War of the Colossal Beast

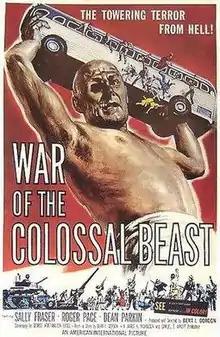
Theatrical release posterby Albert Kallis

War of the Colossal Beast (a.k.a. Revenge of the Colossal Man and The Colossal Beast) is a 1958 black-and-white science fiction film, written, produced, and directed by Bert I. Gordon for his Carmel Productions, and starring Dean Parkin, Sally Fraser, and Roger Pace. It is the sequel to Gordon's earlier "The Amazing Colossal Man" (1957) and was distributed theatrically by American International Pictures as the bottom half of a double feature with "Attack of the Puppet People". The film's storyline picks up where "The Amazing Colossal Man" left off, although it was not marketed as a sequel and features a different cast. The film's brief death-scene finale was filmed in color.